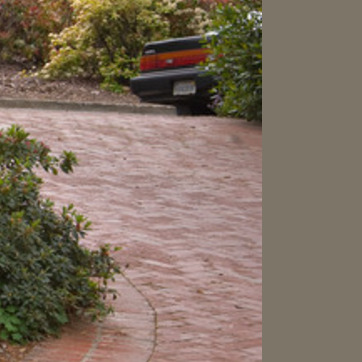
Material: brick